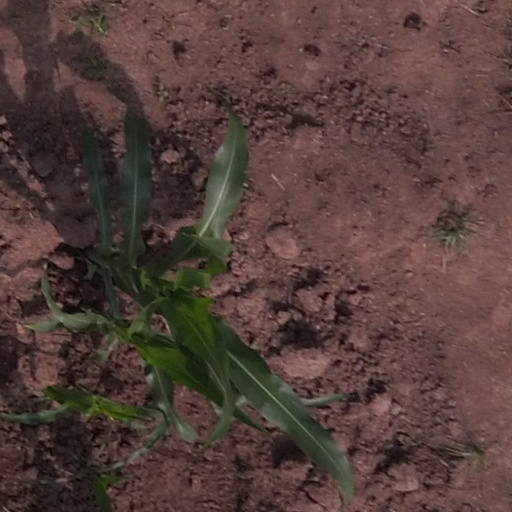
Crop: maize; corn